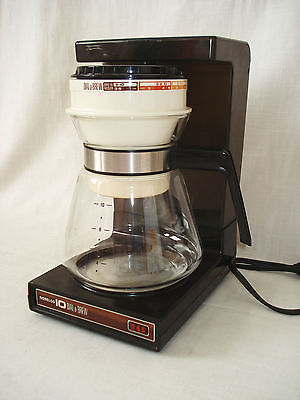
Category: coffee maker